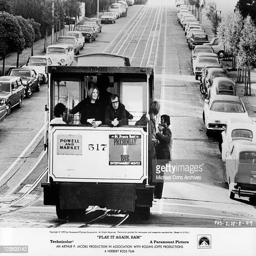
actor and dramatist riding on a cable car together in a scene from the film